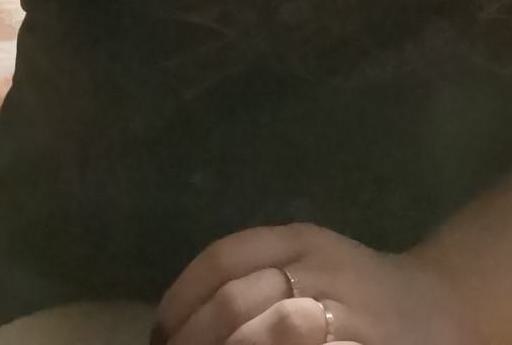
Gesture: no_gesture